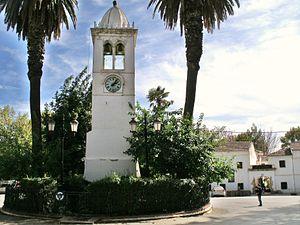
L'hypercentre. Le minaret de l'horloge et le musée.
Miliana est une commune algérienne de la wilaya d'Aïn Defla, chef-lieu éponyme de daïra de Miliana, elle est située au sud du Dahra, sur les contreforts du mont Zaccar, dominant la vallée du Chelif.